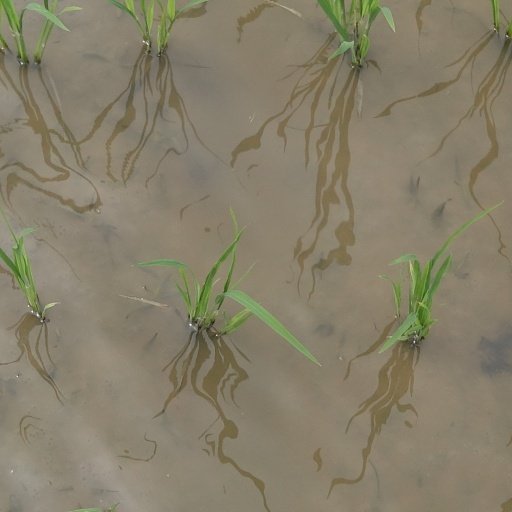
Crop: rice